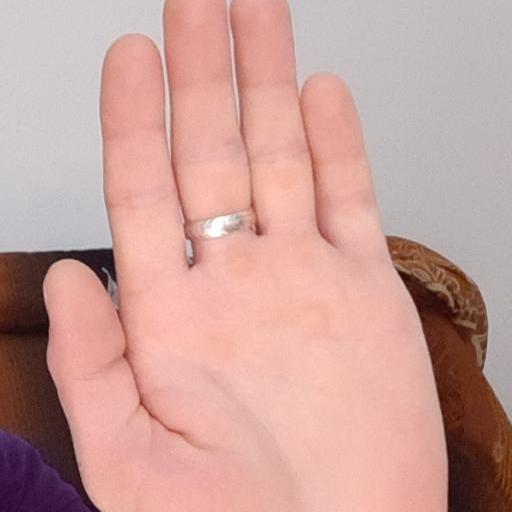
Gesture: stop